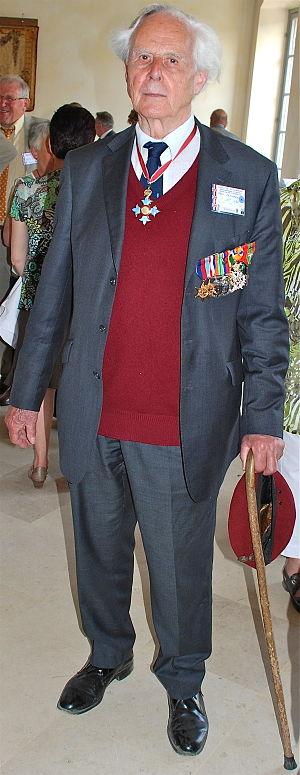
Michael R. D. Foot, Valençay, 6 mai 2011
Michael Richard Daniell Foot, ou Michael Foot, ou encore M. R. D. Foot, né le 14 décembre 1919 à Londres, mort le 18 février 2012 à Royston, est un historien britannique du XXᵉ siècle.